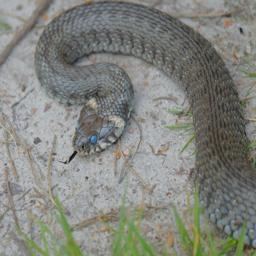
Animal: snakes